The Tony Years

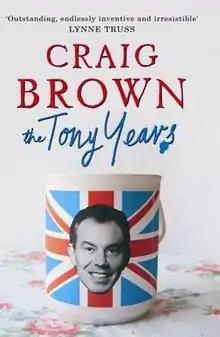
First edition

The Tony Years is a book by British satirist, Craig Brown.